George W. Bush 2004 presidential campaign

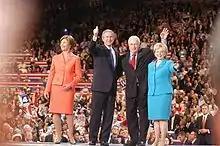
Laura and George Bush with Dick and Lynne Cheney during the convention

Bush gave many promises during his acceptance speech to the 2004 Republican National Convention. At the end of his speech, he encouraged listeners to view his website in order to learn more about his agenda if he wins his next presidential term. His speech promises include the following which his campaign is called "A Plan for A Safer World & More Hopeful America":